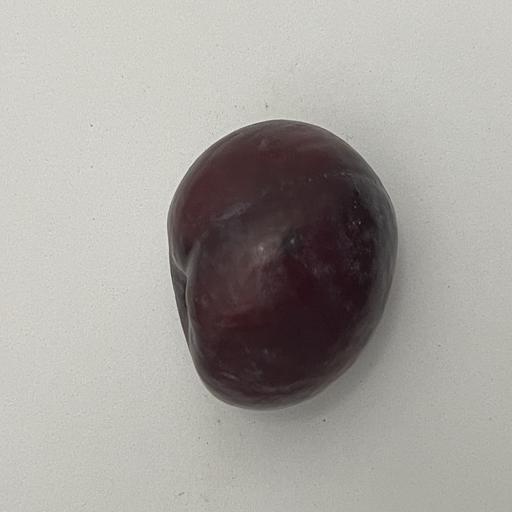
Crop type: Palm